Byzantine–Serbian wars

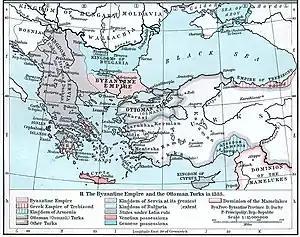
Byzantine & Serbian Empires in 1355

The Grand Principality of Serbia regained its independence under Vukan Vojislavljević in the early 1090s, taking advantage of Alexios Komnenos' preoccupation in the struggle against the invading Seljuks. This power was quickly consolidated after the Serbs defeated a Byzantine army sent to pacify them in 1092 and obtained recognition from Alexios in two separate treaties between 1093 and 1095. Violations of this treaty were common, and the Serbian-Byzantine borders would often shift, especially around the cities of Niš and Skopje. Vukan went on to found the Vukanović cadet branch of the Vojislavljević dynasty, which would rule over Raška, Zeta, Niš, and other regions until Stefan Nemanja defeated his brother Tihomir, who had been supported by a Byzantine army, and took the throne for himself, founding the Nemanjić branch.